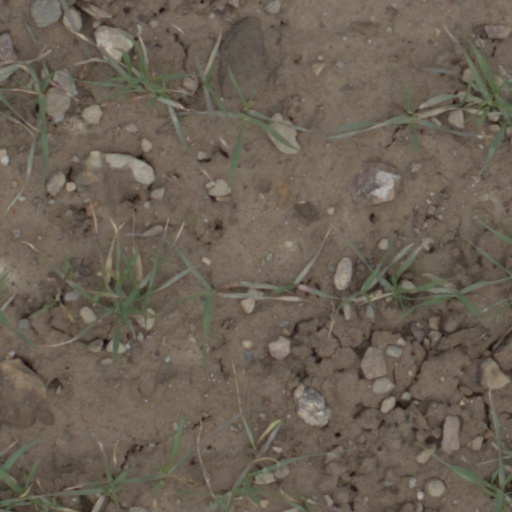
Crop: wheat